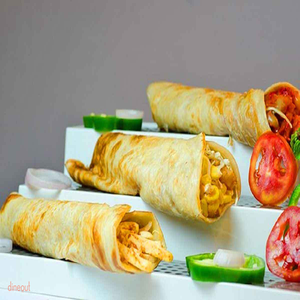
Dish: kathiroll